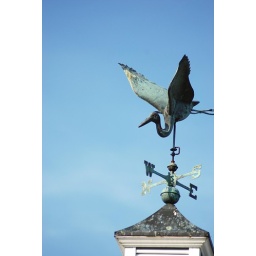
weathervane on the roof of my aunt and uncle's house in the Poconos.